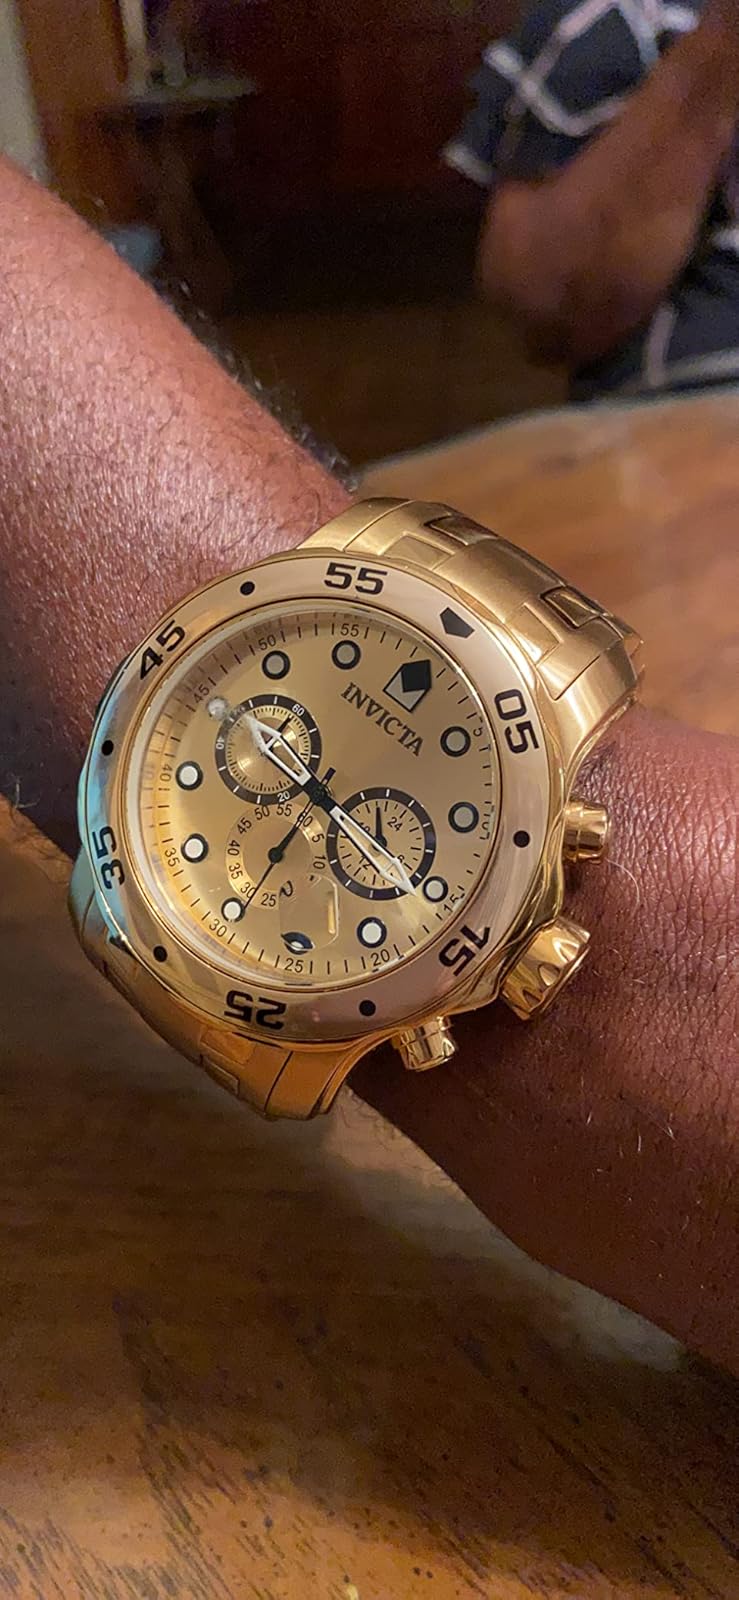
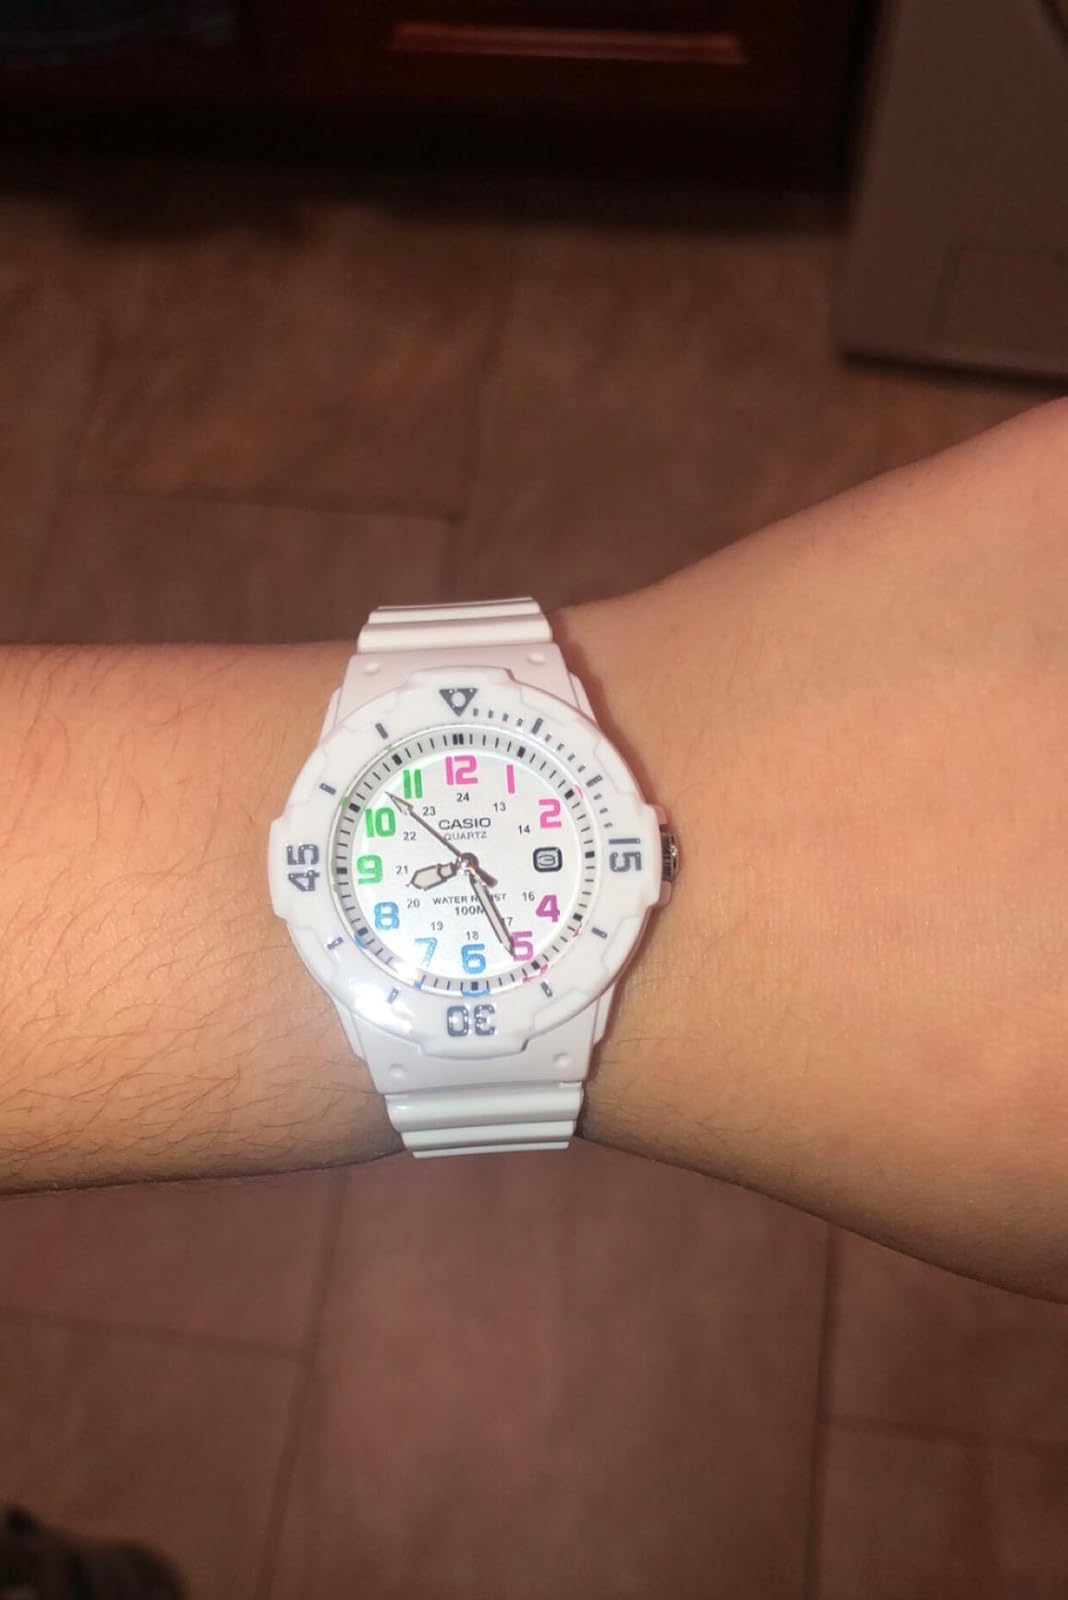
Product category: accessories_watch
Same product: no